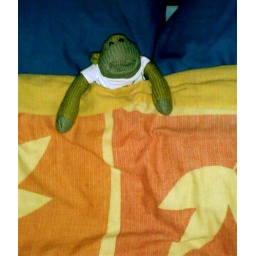
monkey in bed